2009 Belgian Grand Prix

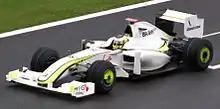
Jenson Button failed to complete the first lap, his only failure to score points in the 2009 campaign.

As the race started everyone seemed to make a good start apart from Hamilton and Rubens Barrichello, the latter almost stalled his car, causing him to drop to the back of the field. At Les Combes, at the top of the hill, a crash caused the safety car to come out. Romain Grosjean ran into the back of Jenson Button who in turn spun 180° and collided with Grosjean for a second time, causing them to both retire. Lewis Hamilton backed off after seeing the incidents ahead of him, which caused Jaime Alguersuari to run into him; both crashed into the barrier and retired. The safety car came in on lap 5 with Fisichella still leading and Räikkönen right behind him. Räikkönen closed up to the Force India driver through the Eau Rouge corner and passed him on the way into Les Combes. The main bulk of the first round of stops came in around lap 14. Mark Webber was released in front of Nick Heidfeld and was handed a drive through penalty, severely affecting his race.